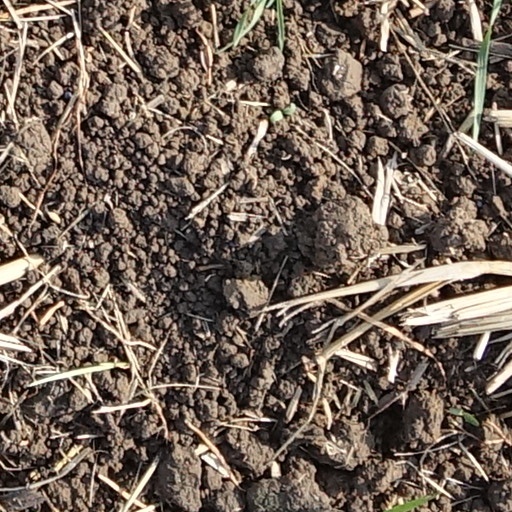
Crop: wheat